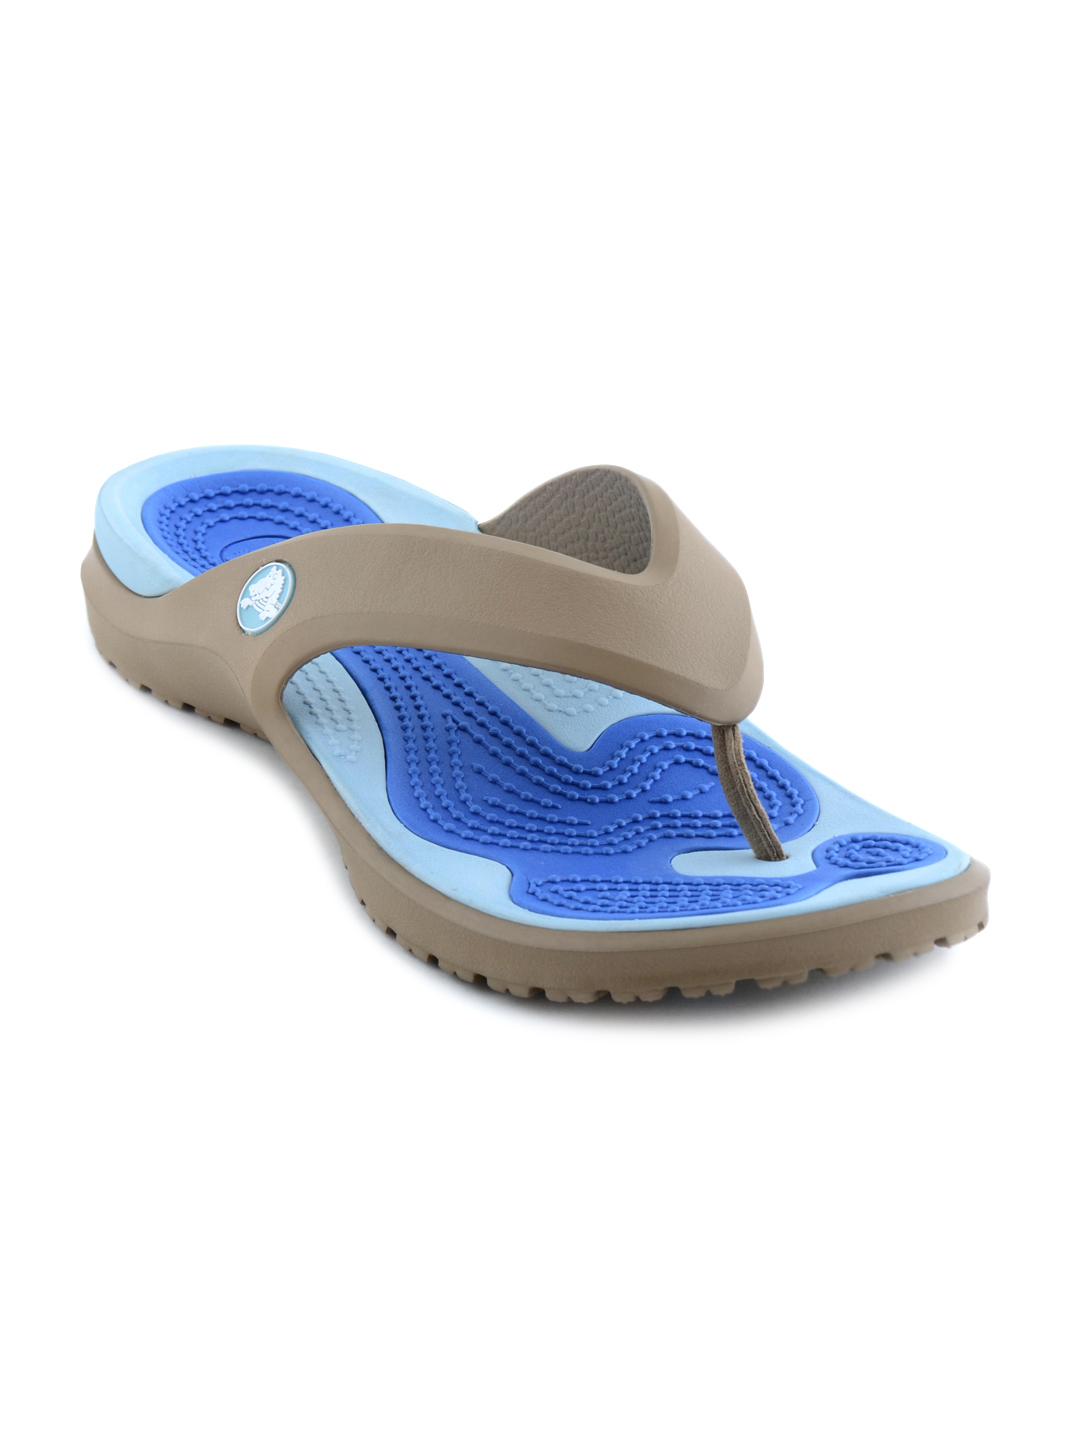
Crocs Unisex Modi Flip Khaki Sky Blue Flip Flop
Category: Footwear / Flip Flops / Flip Flops
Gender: Unisex
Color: Brown
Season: Summer 2011
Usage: Casual